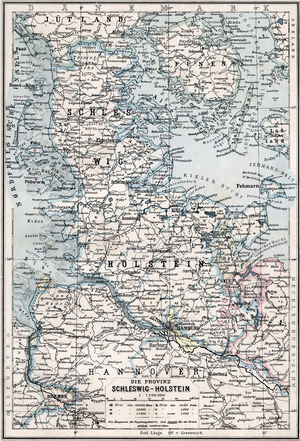
La province du Schleswig-Holstein est une province du royaume de Prusse, puis de l'État libre de Prusse, créée en 1867 à la suite de l'annexion par la Prusse des duchés de Schleswig et du Holstein.